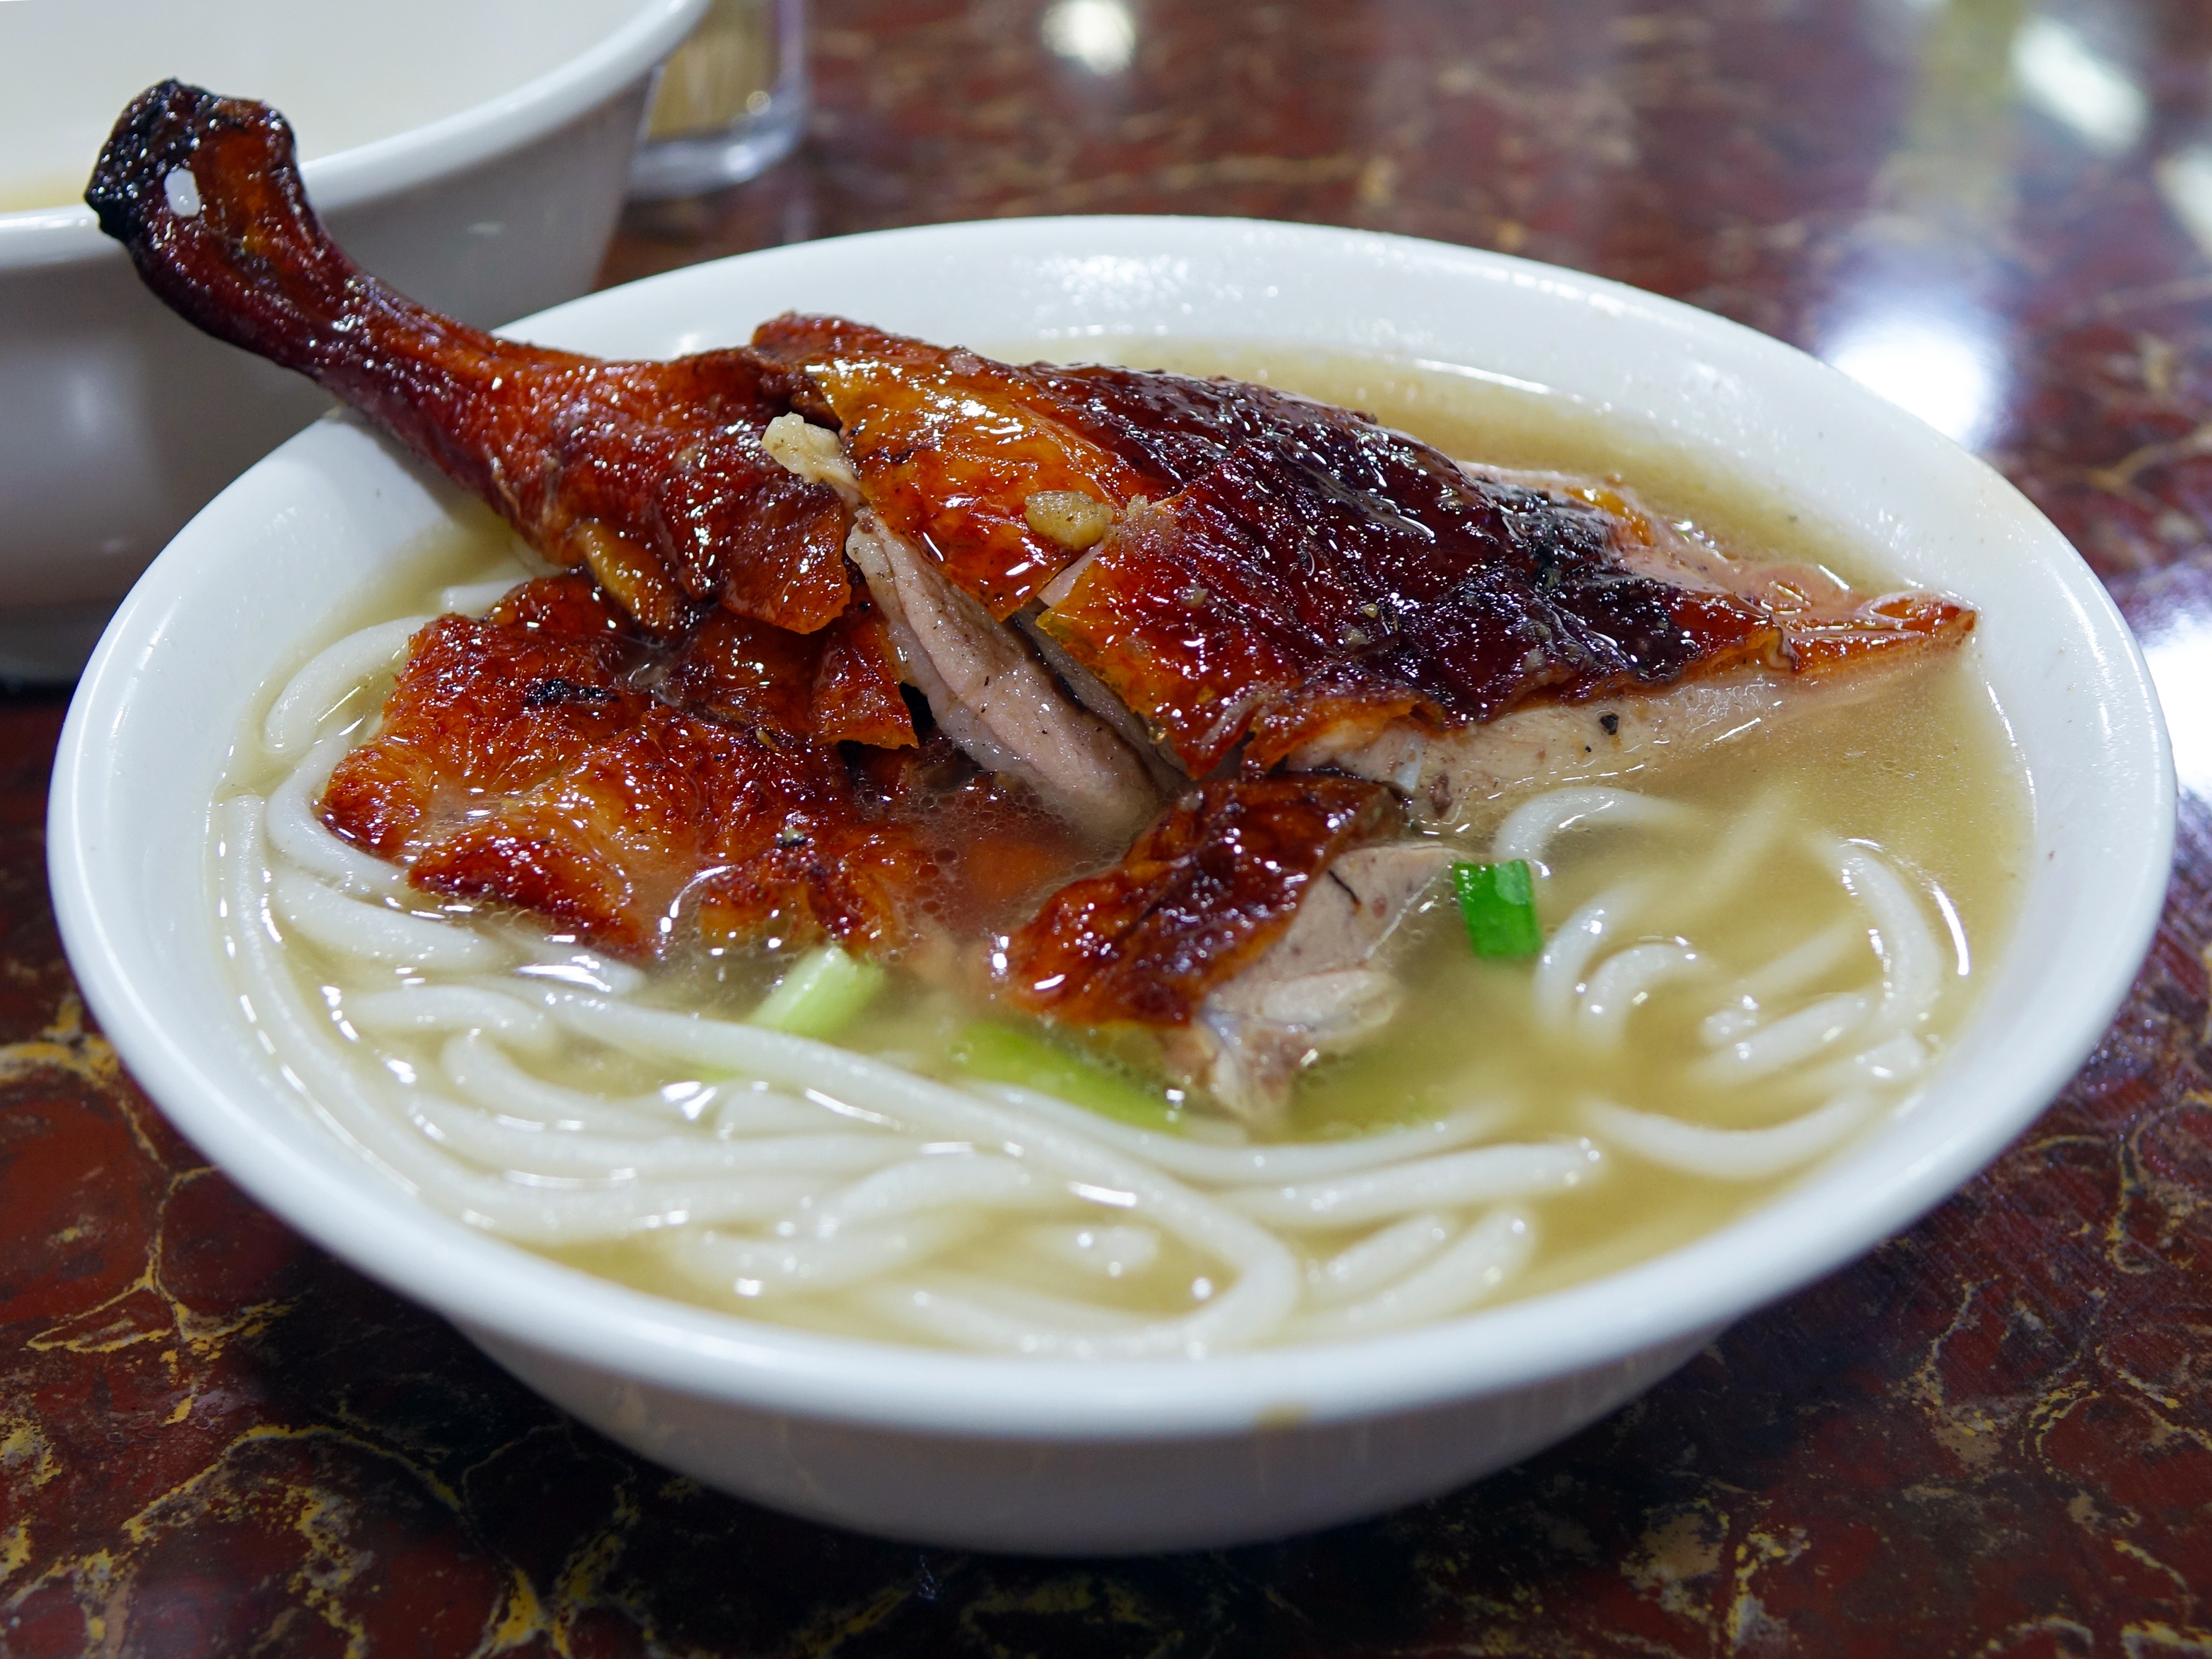
dish, food, chinese, produce, asia, juicy, cuisine, delicious, soup, noodle, drumstick, hong kong, asian food, oriental, roasted, oily, chinese food, crispy skin, noodle soup, roasted goose